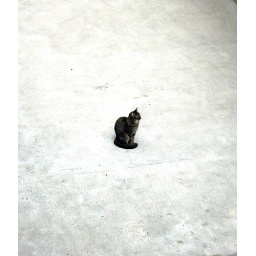
cat in the roof